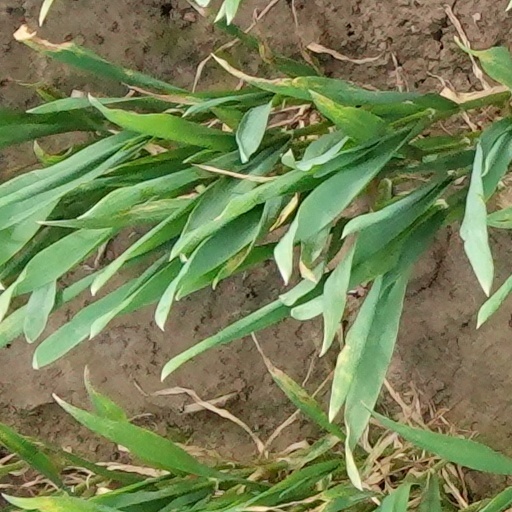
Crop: wheat